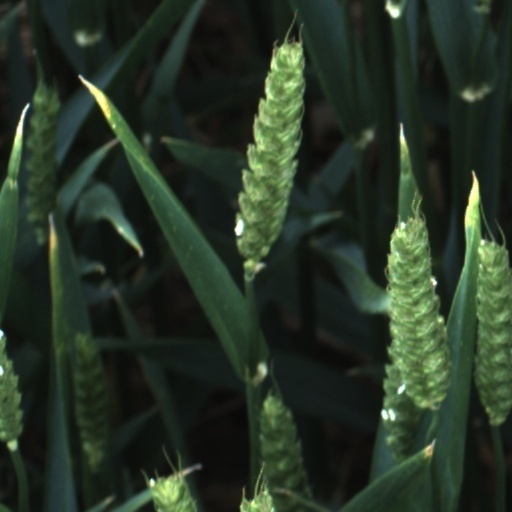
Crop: wheat